Akaname

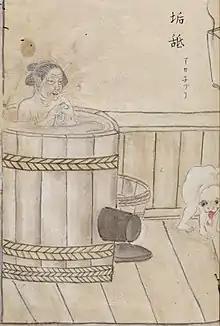
Akaneburi ('Scum-licker') and bathing woman.

The name "akaname" ("filth-licker", "scum-licker") first appeared in "Gazu Hyakki Yagyō" (1776), one of several illustrated yōkai collections by Toriyama Sekien according to some commentators, however, the variant name with the same meaning was described earlier in the kaidan book (1686) by . The form is also attested in a work called compiled by Genki (presumably Kanda Genki).